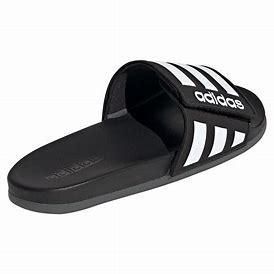
Brand: Adidas
Model: Adilette Comfort